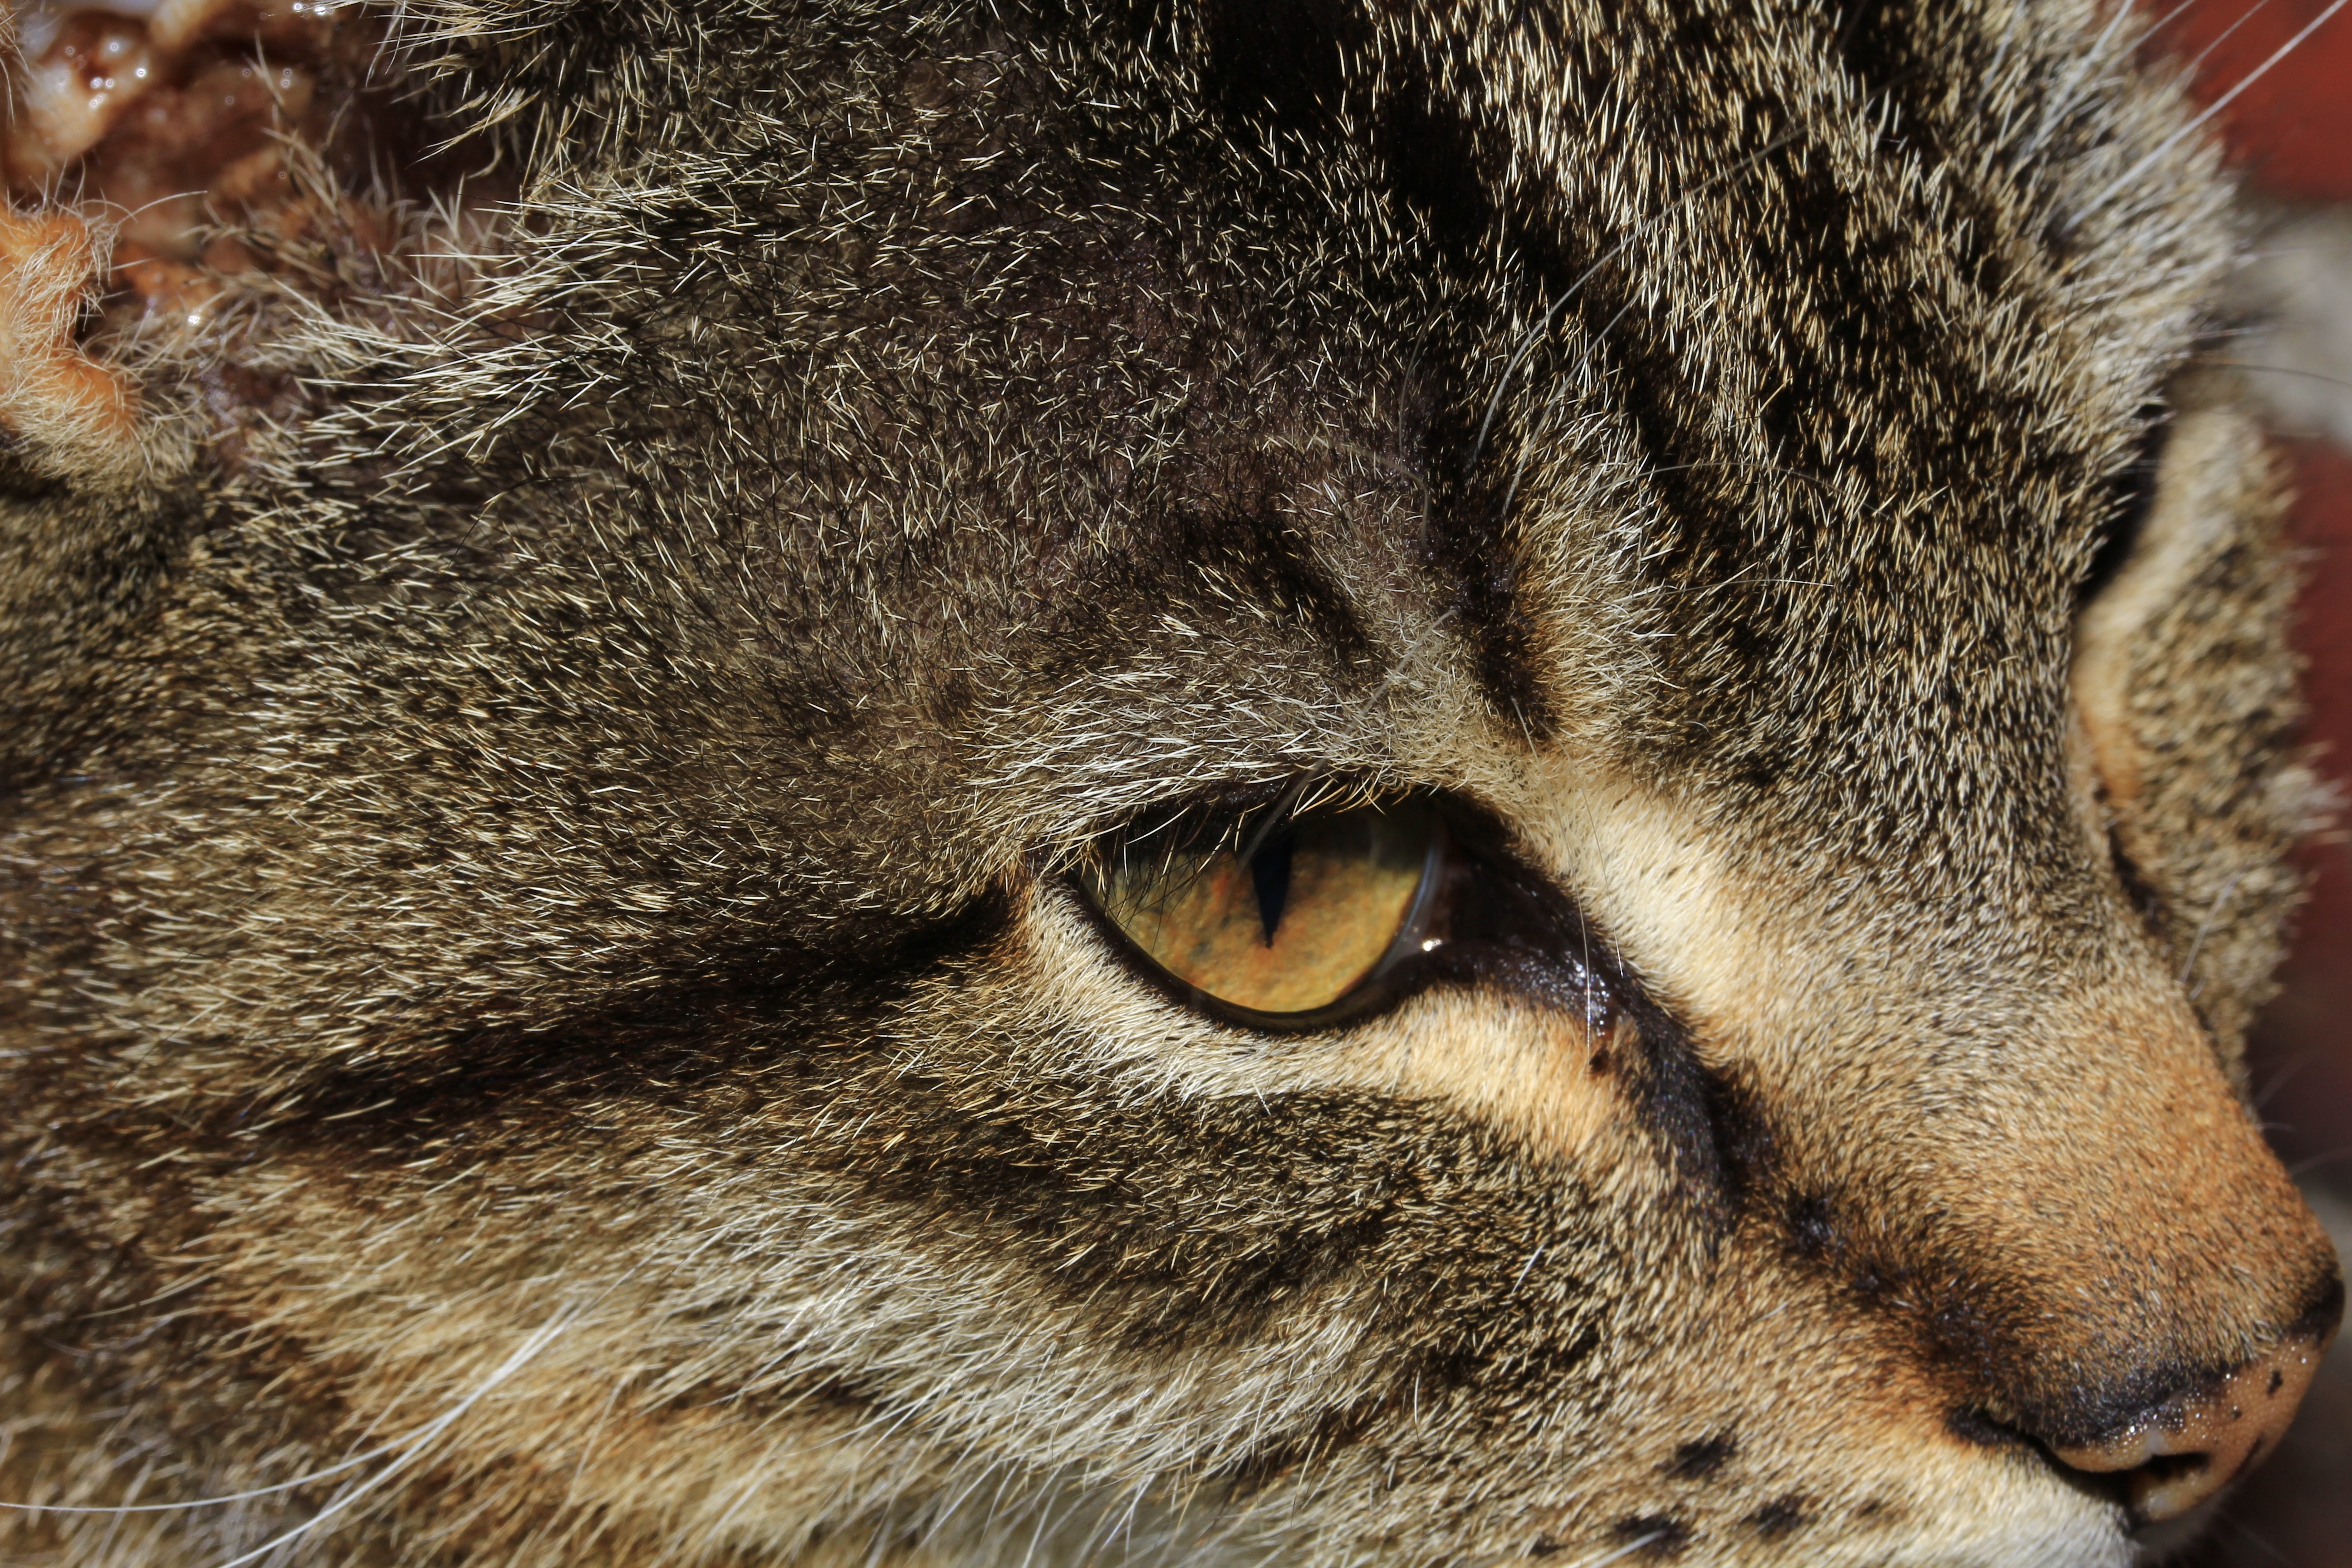
view, wildlife, fur, portrait, cat, mammal, fauna, close up, cheetah, face, nose, eyes, whiskers, snout, adidas, head, vertebrate, attention, cougar, puma, mackerel, wild cat, small to medium sized cats, cat like mammal